Leonor Watling

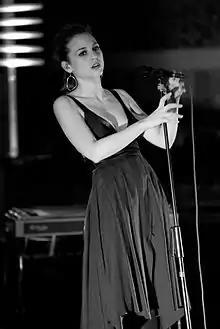
Watling performing with Marlango in 2008

Watling began her acting career in theatre. She earned her feature film debut with a performance in Pablo Llorca's "Jardines colgantes" (1993). After that she participated in several TV series, such as "Hermanos de leche", "Farmacia de guardia" or "Querido maestro", but her most successful role was in the series "Raquel busca su sitio" with Cayetana Guillén Cuervo. In 1998, she was nominated for a Goya award for her role in "La hora de los valientes", and was named as one of European film's 'Shooting Stars' by European Film Promotion in 1999. In 2002, she was nominated again for a Goya for her role in "My Mother Likes Women".